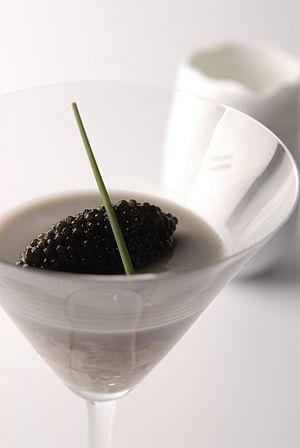
Hélène Darroze, née le 23 février 1967 à Mont-de-Marsan, est une cheffe cuisinière française.
Le caviar est un aliment gastronomique de luxe, élaboré à partir d'œufs d'esturgeon. Bien que la consommation du caviar remonte sans doute à l'Antiquité, ce sont les Byzantins qui l'importèrent dans l'Europe médiévale. Sa commercialisation connut un second essor, à l'échelle mondiale cette fois, à partir de la seconde moitié du XVIIIᵉ siècle, la Russie devenant le principal exportateur de caviar provenant de la mer Caspienne au cours du XIXᵉ siècle.